University of Texas Health Science Center at Houston

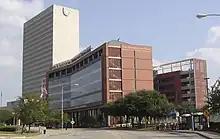

One of the largest medical schools in the United States, John P. and Kathrine G. McGovern Medical School was established by The University of Texas System Board of Regents in 1969 to help shore up the projected state and national shortages of physicians. The school is divided into 23 departments and various specialized research centers.